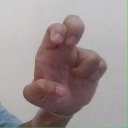
अक्षर: अ